County seat

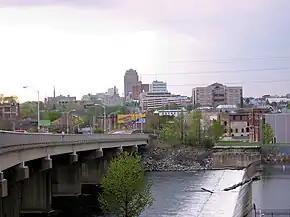
Allentown, Pennsylvania, the third-largest city in Pennsylvania and county seat of Lehigh County

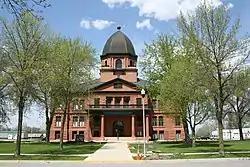
Many county seats in the United States feature a historic courthouse, such as this one in Renville County, Minnesota.

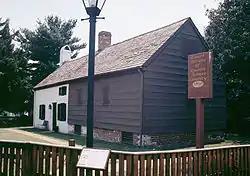
The old courthouse in Centreville, Maryland, the county seat of Queen Anne's County, Maryland, U.S.

In most of the United States, a county is an administrative or political subdivision of a state that consists of a geographic area with specific boundaries and usually some level of governmental authority. The city, town, or populated place that houses county government is known as the seat of its county. Generally, the county legislature, county courthouse, sheriff's department headquarters, hall of records, jail and correctional facility are located in the county seat, though some functions (such as highway maintenance, which usually requires a large garage for vehicles, along with asphalt and salt storage facilities) may also be located or conducted in other parts of the county, especially if it is geographically large.